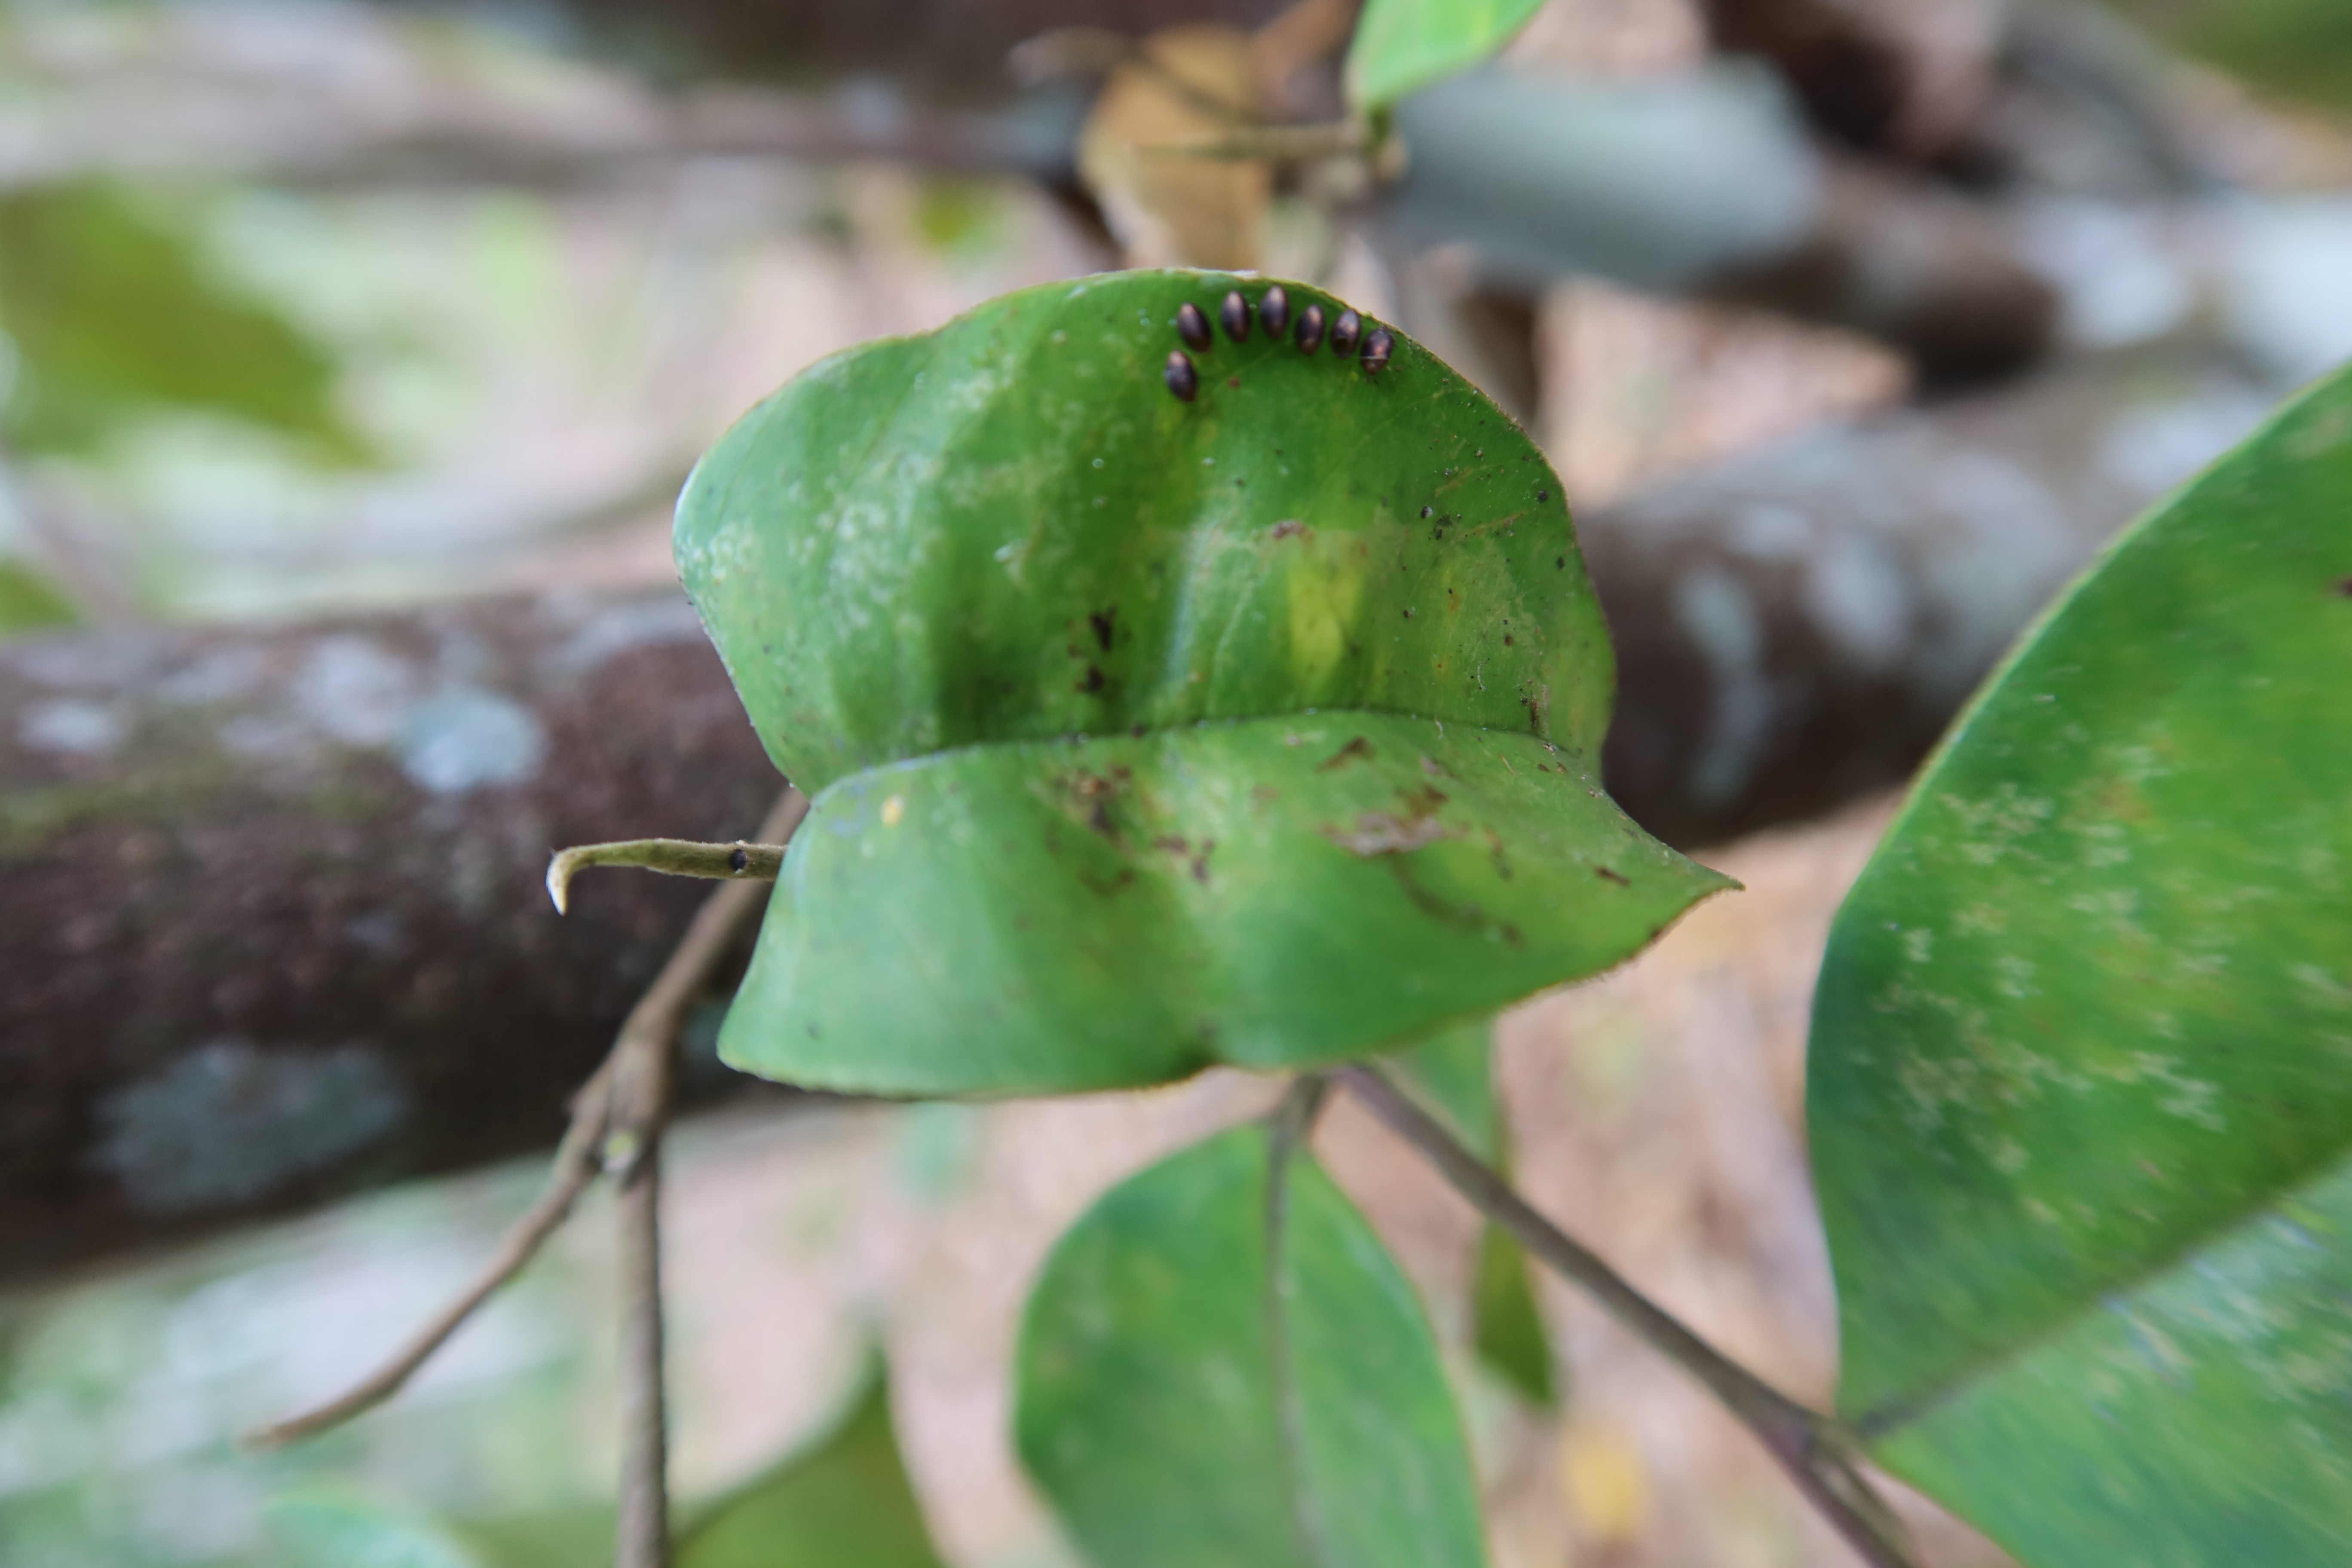
Label: Scale insect